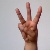
The image shows a hand gesture representing the letter 'W' in Indian Sign Language.